Chemical Corps

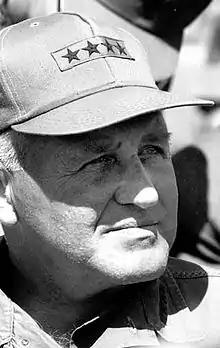
General Creighton Abrams, seen here in 1968, was appointed Army Chief of Staff in 1972.

Beginning in 1962 during the Vietnam War, the Chemical Corps operated a program that would become known as Operation Ranch Hand. Ranch Hand was a herbicidal warfare program which used herbicides and defoliants such as Agent Orange. The chemicals were color-coded based on what compound they contained. The U.S. and its allies officially argued that herbicides and defoliants fell outside the definition of "chemical weapons", since these substances were not designed to asphyxiate or poison humans, but to destroy plants which provided cover or concealment to the enemy.